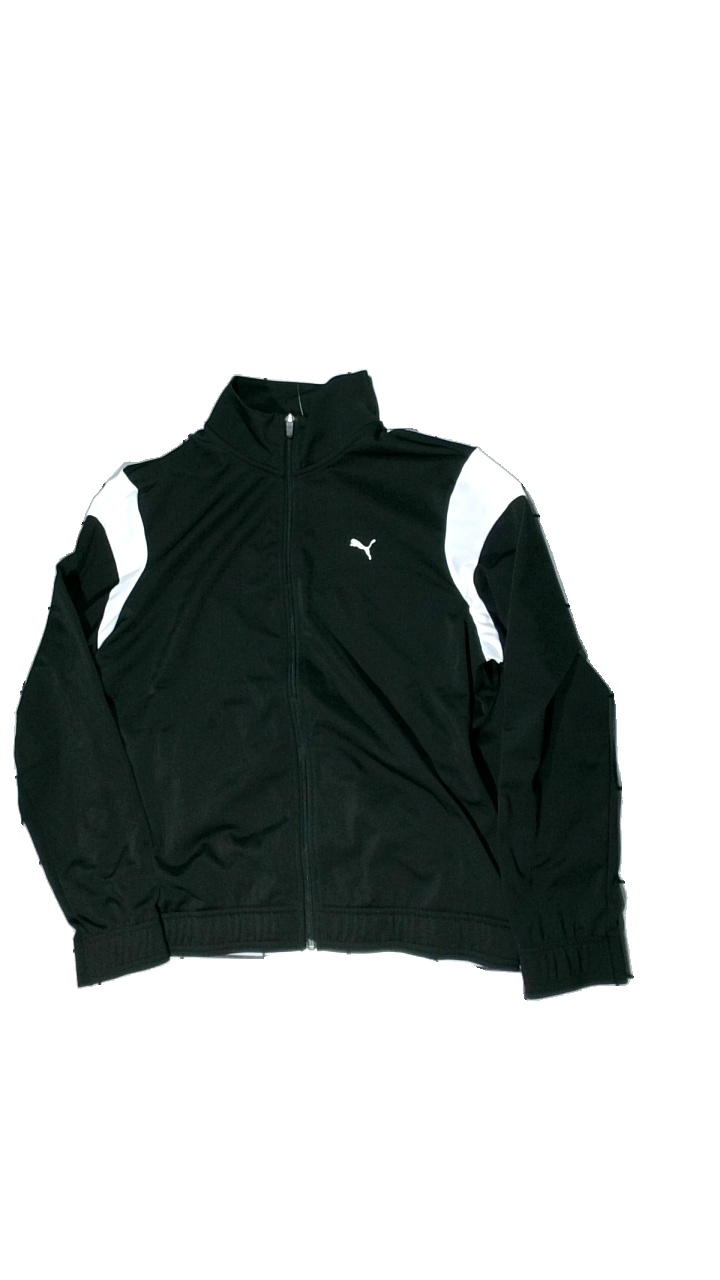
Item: Training Top (Unisex)
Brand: Puma
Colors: Black, White
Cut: Regular
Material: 100 polyester
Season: All
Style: Sports
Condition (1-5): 5
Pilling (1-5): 5
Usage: Reuse
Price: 50-100